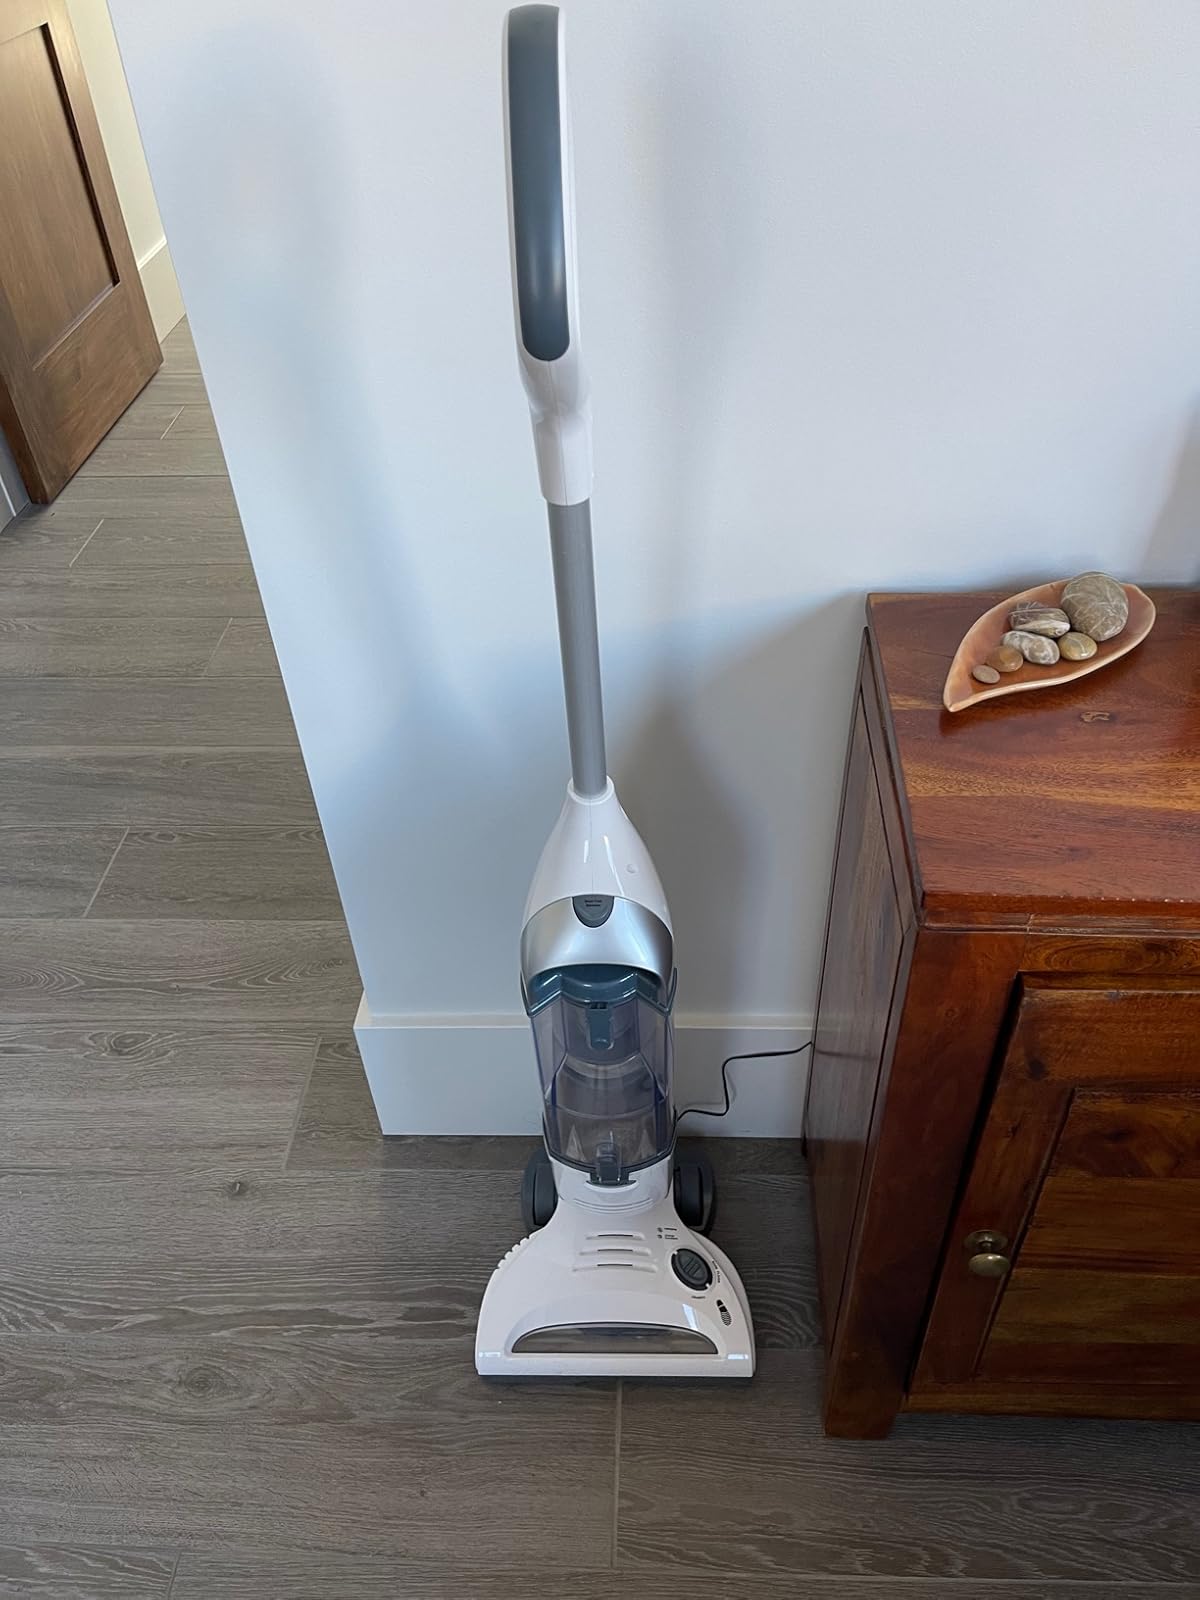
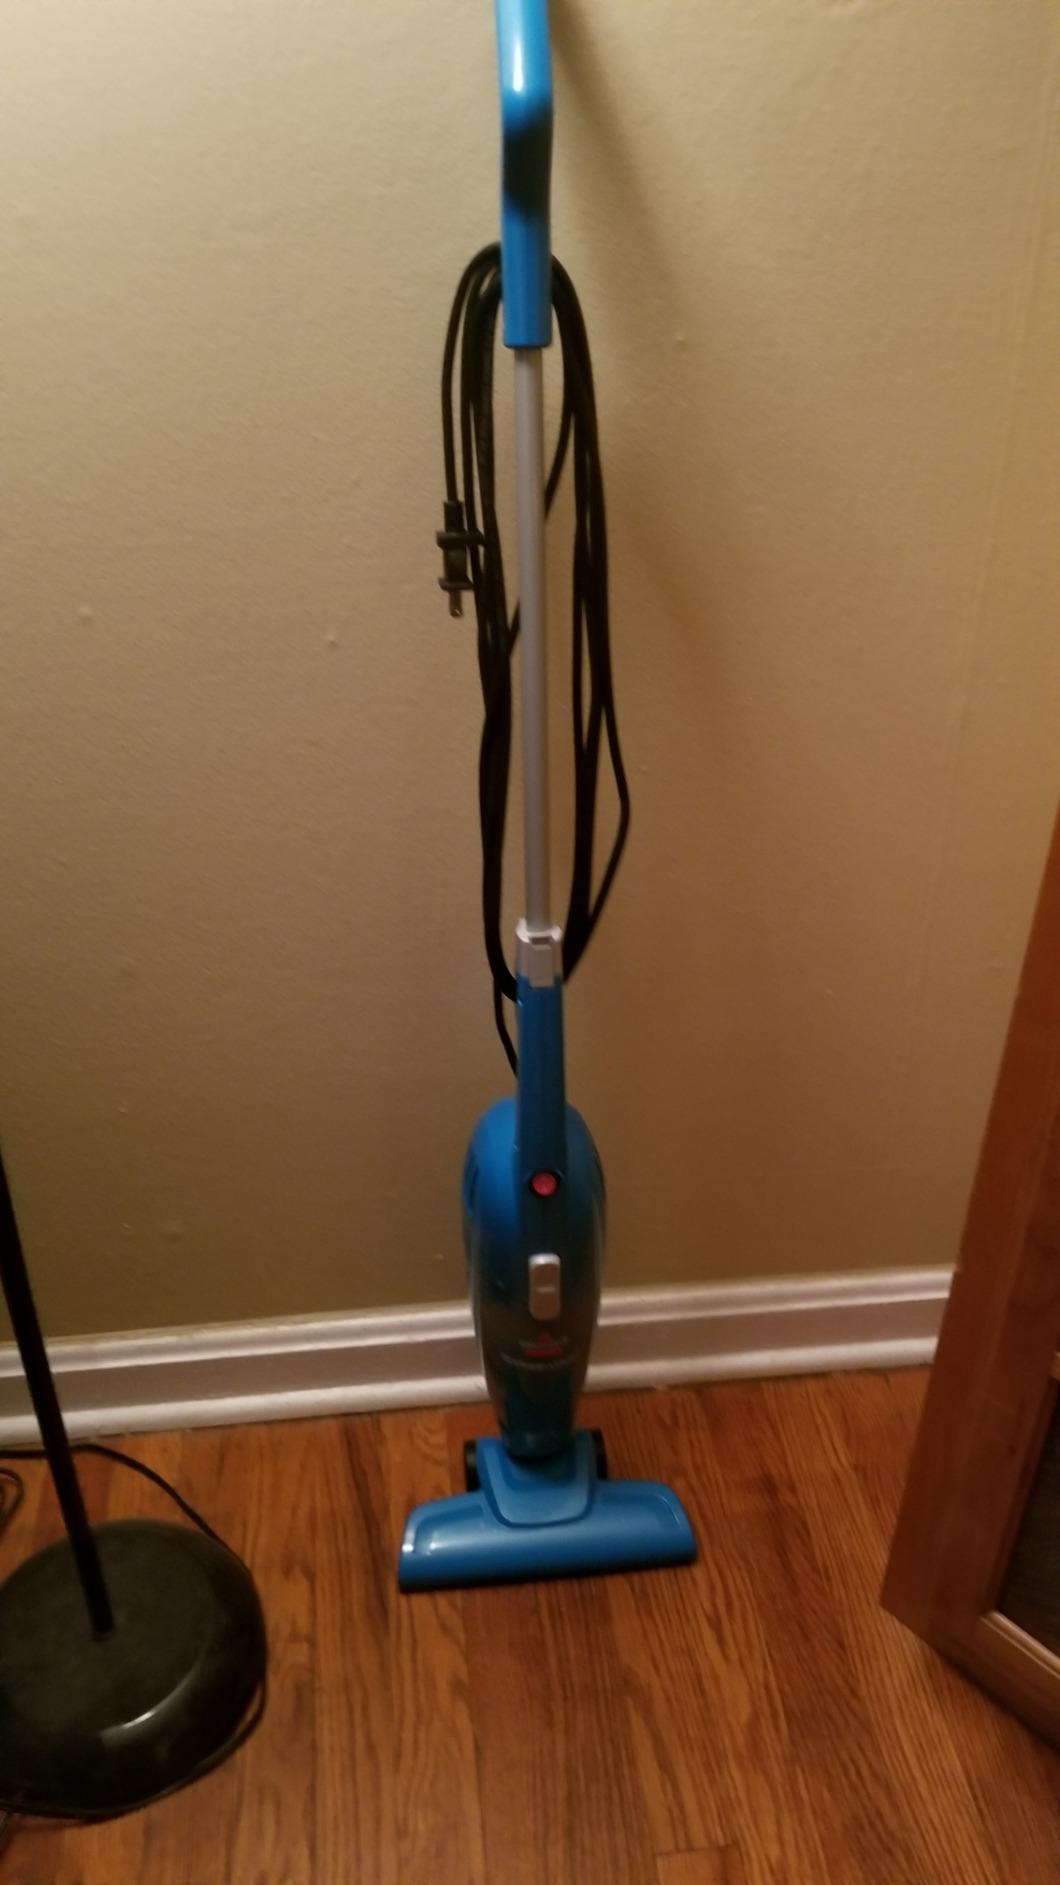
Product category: items_vacuum
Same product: no